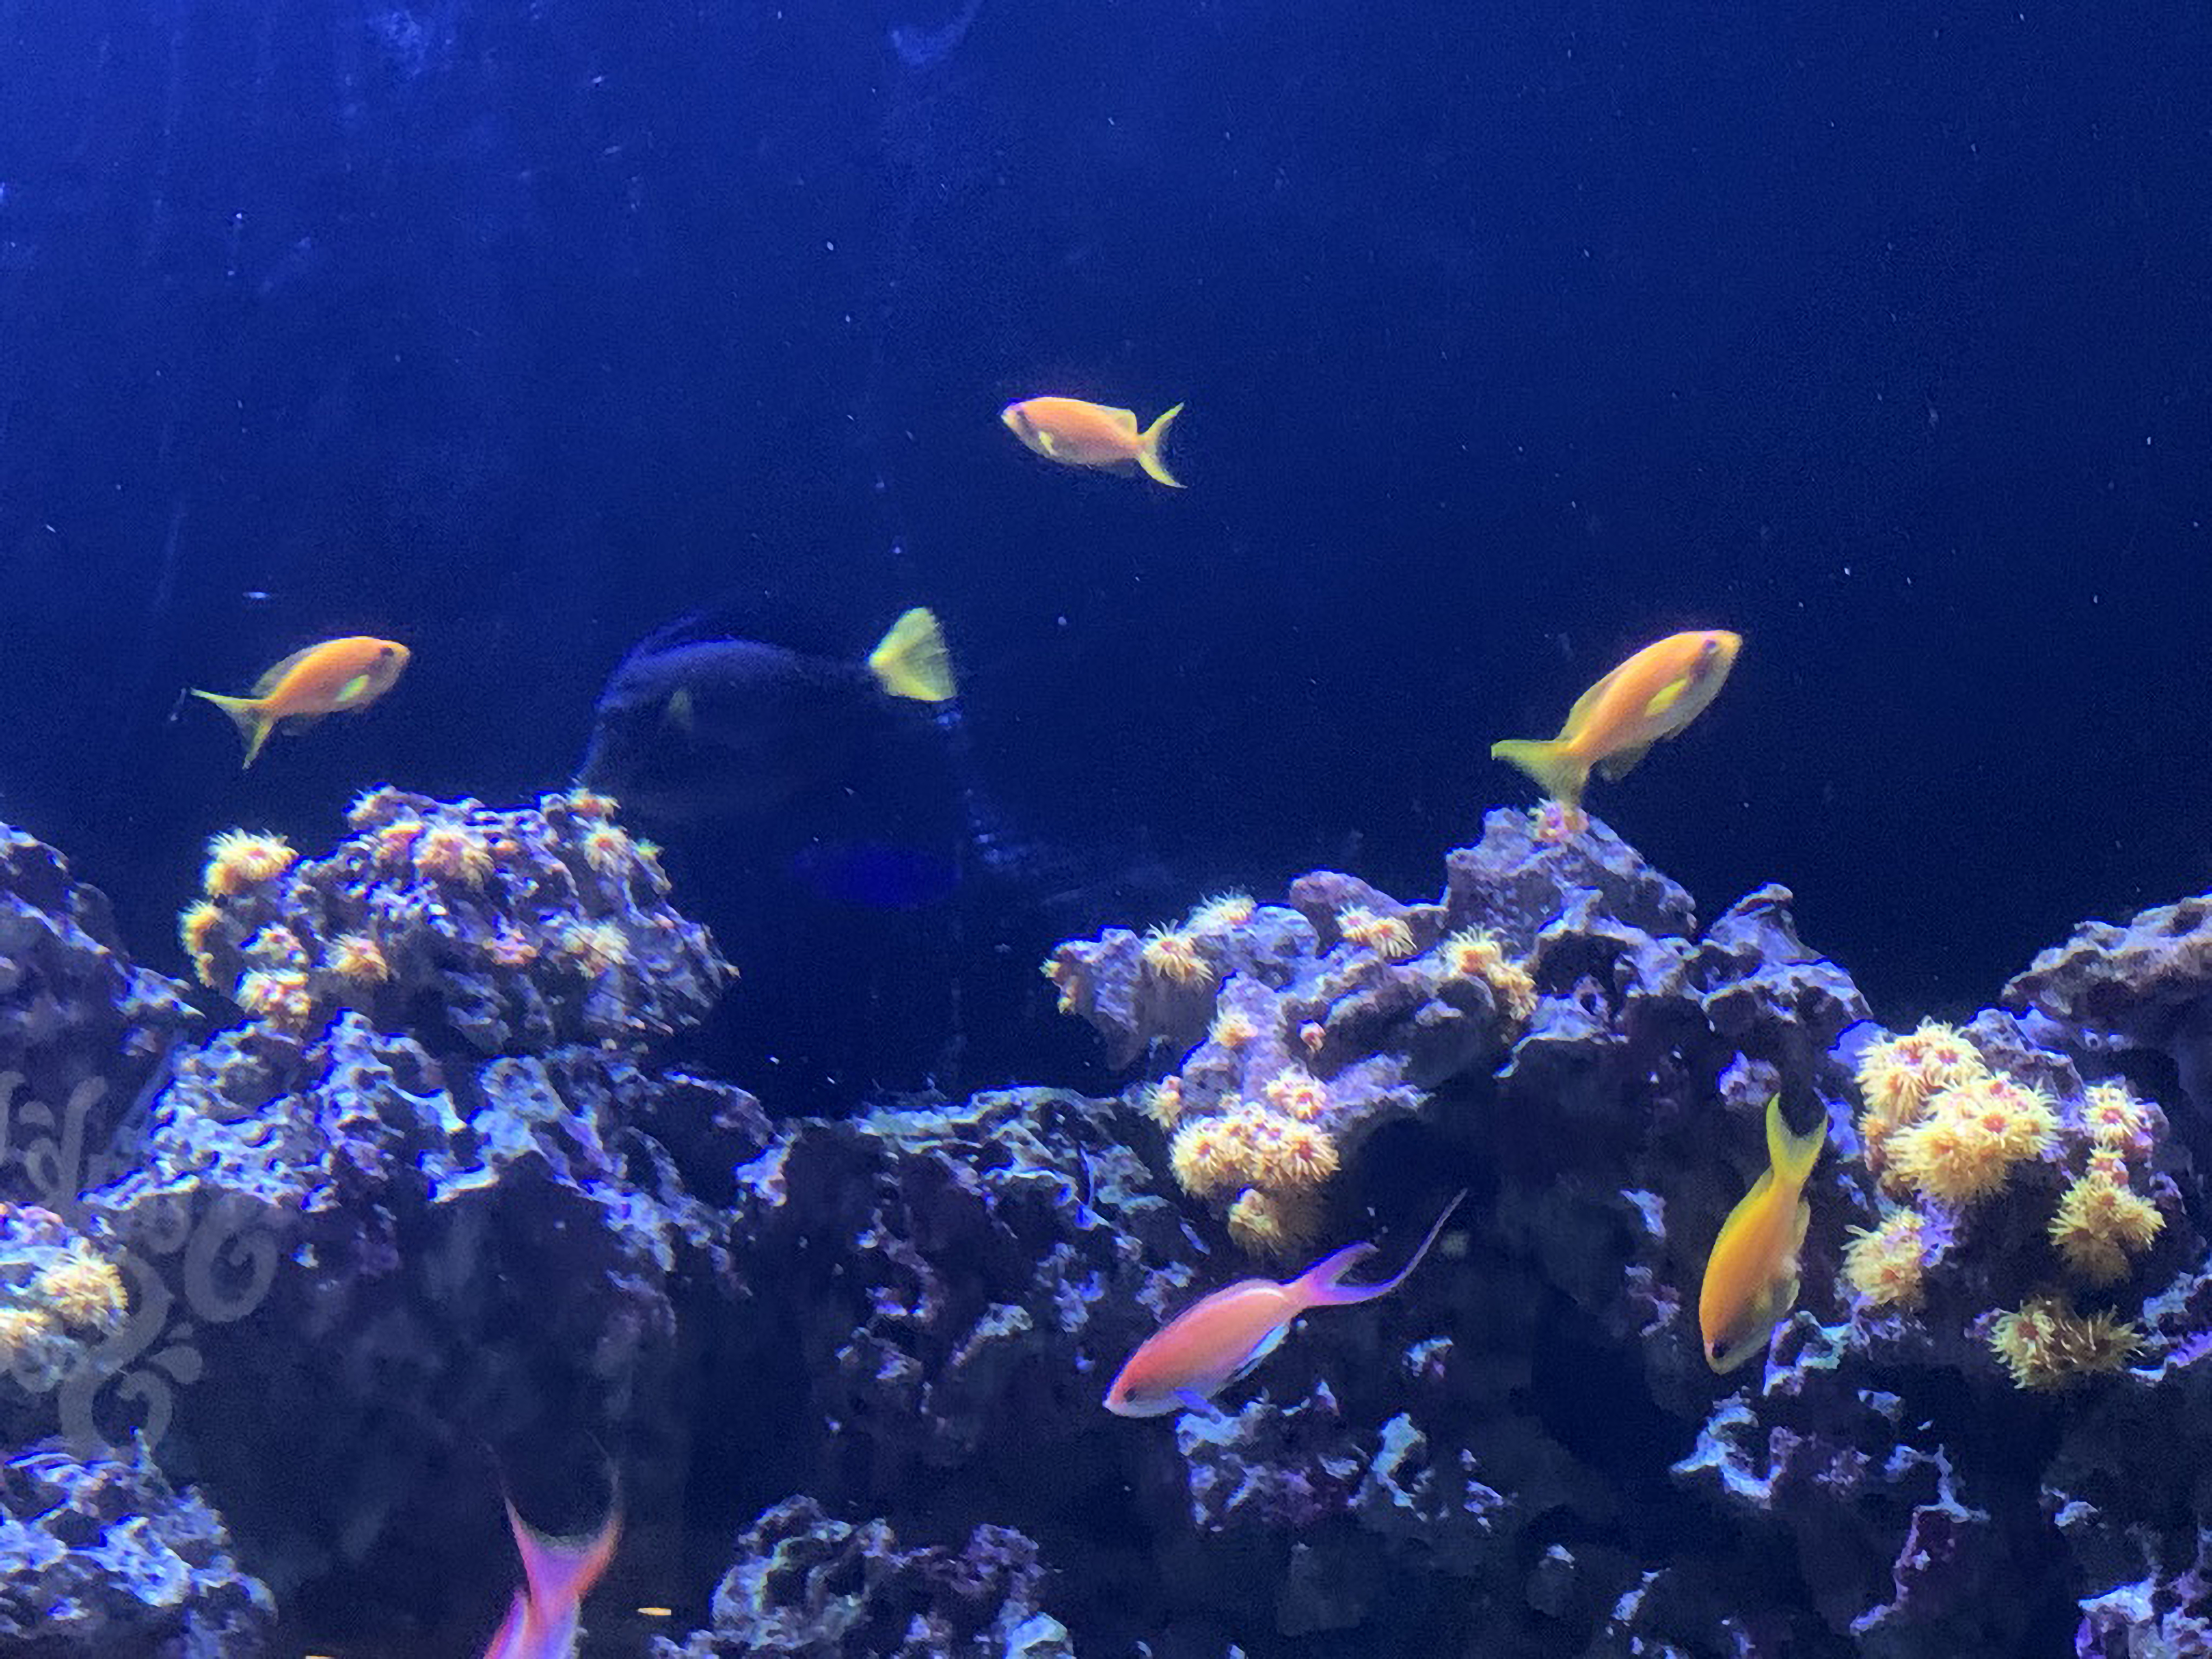
fish, aquarium, blue, underwater, ocean, coral, fishes, reef, coral reef, marine biology, natural environment, coral reef fish, organism, majorelle blue, water, stony coral, freshwater aquarium, coastal and oceanic landforms, Aquarium decor, pomacentridae, aquarium lighting, electric blue, pomacanthidae, invertebrate, sea, marine invertebrates, deep sea fish, aquatic plant, Fish supply